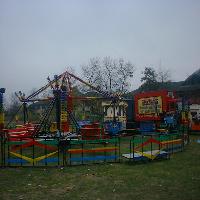
Weather: cloudy or overcast